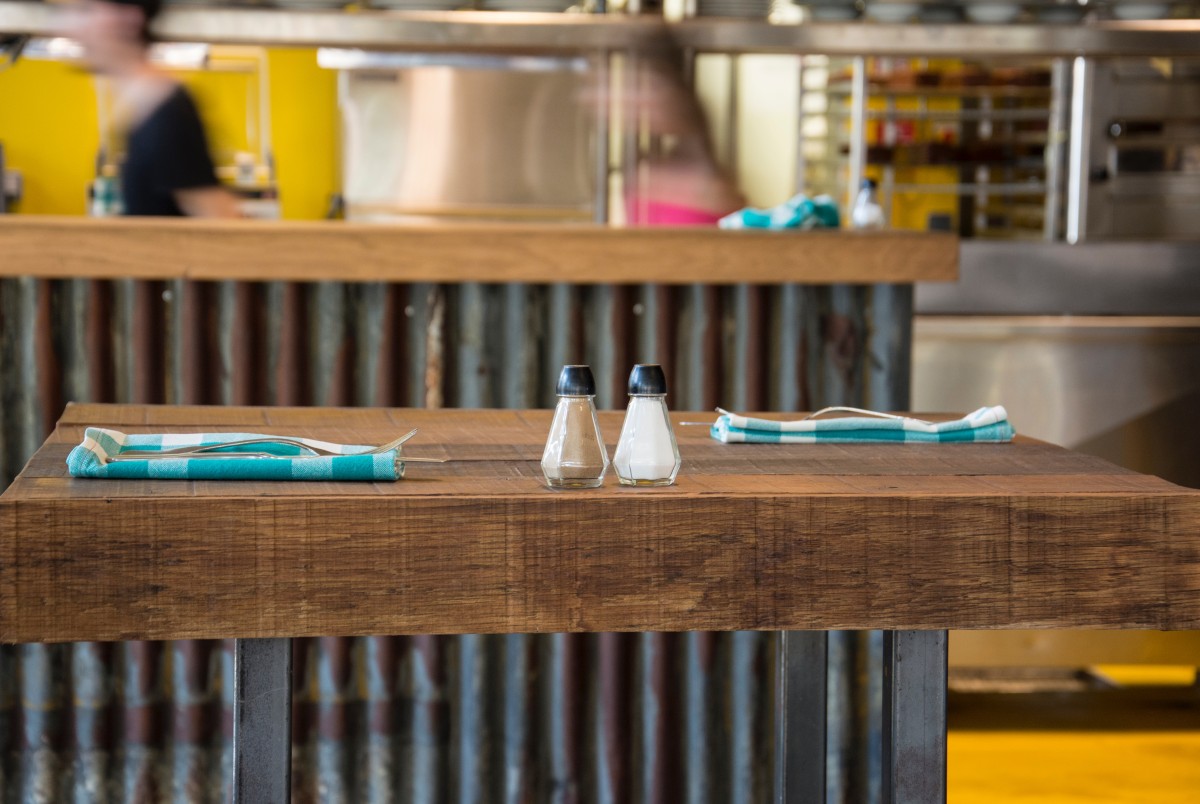
Tags: wood, restaurant, pepper, salt, diner, shelf, furniture, room